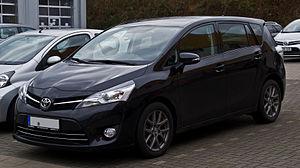
Le Toyota Verso est un monospace compact de la marque japonaise Toyota, présenté en mars 2009, au salon de Genève, en Suisse. Le Verso est le remplaçant du Toyota Corolla Verso. Il est disponible avec deux moteurs essences de 132 et 147 ch et trois moteurs diesel de 126, 150 et 177 ch. En 2013, Toyota a remplacé l'entièreté de ses moteurs diesels par un bloc 1.6 L, issu de la collaboration avec BMW, ce dernier développant 112 ch. Les autres diesels ont été supprimés à cause d'une consommation et de rejets de CO2 trop grands pour un monospace moyen. Dessiné en France, il est destiné à l'Europe. Il est basé sur la plate-forme proche de celle de la Toyota Avensis.